Early life of Isaac Newton

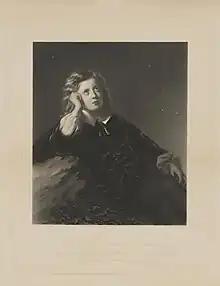
Newton at 12 in an imaginary portrait from the 19th century, showing what he would have probably looked like by the time he enrolled in The King's School, Grantham.

The following article is part of a biography of Sir Isaac Newton, the English mathematician and scientist, author of the "Principia". It portrays the years after Newton's birth in 1643, his education, as well as his early scientific contributions, before the writing of his main work, the "Principia Mathematica", in 1685.